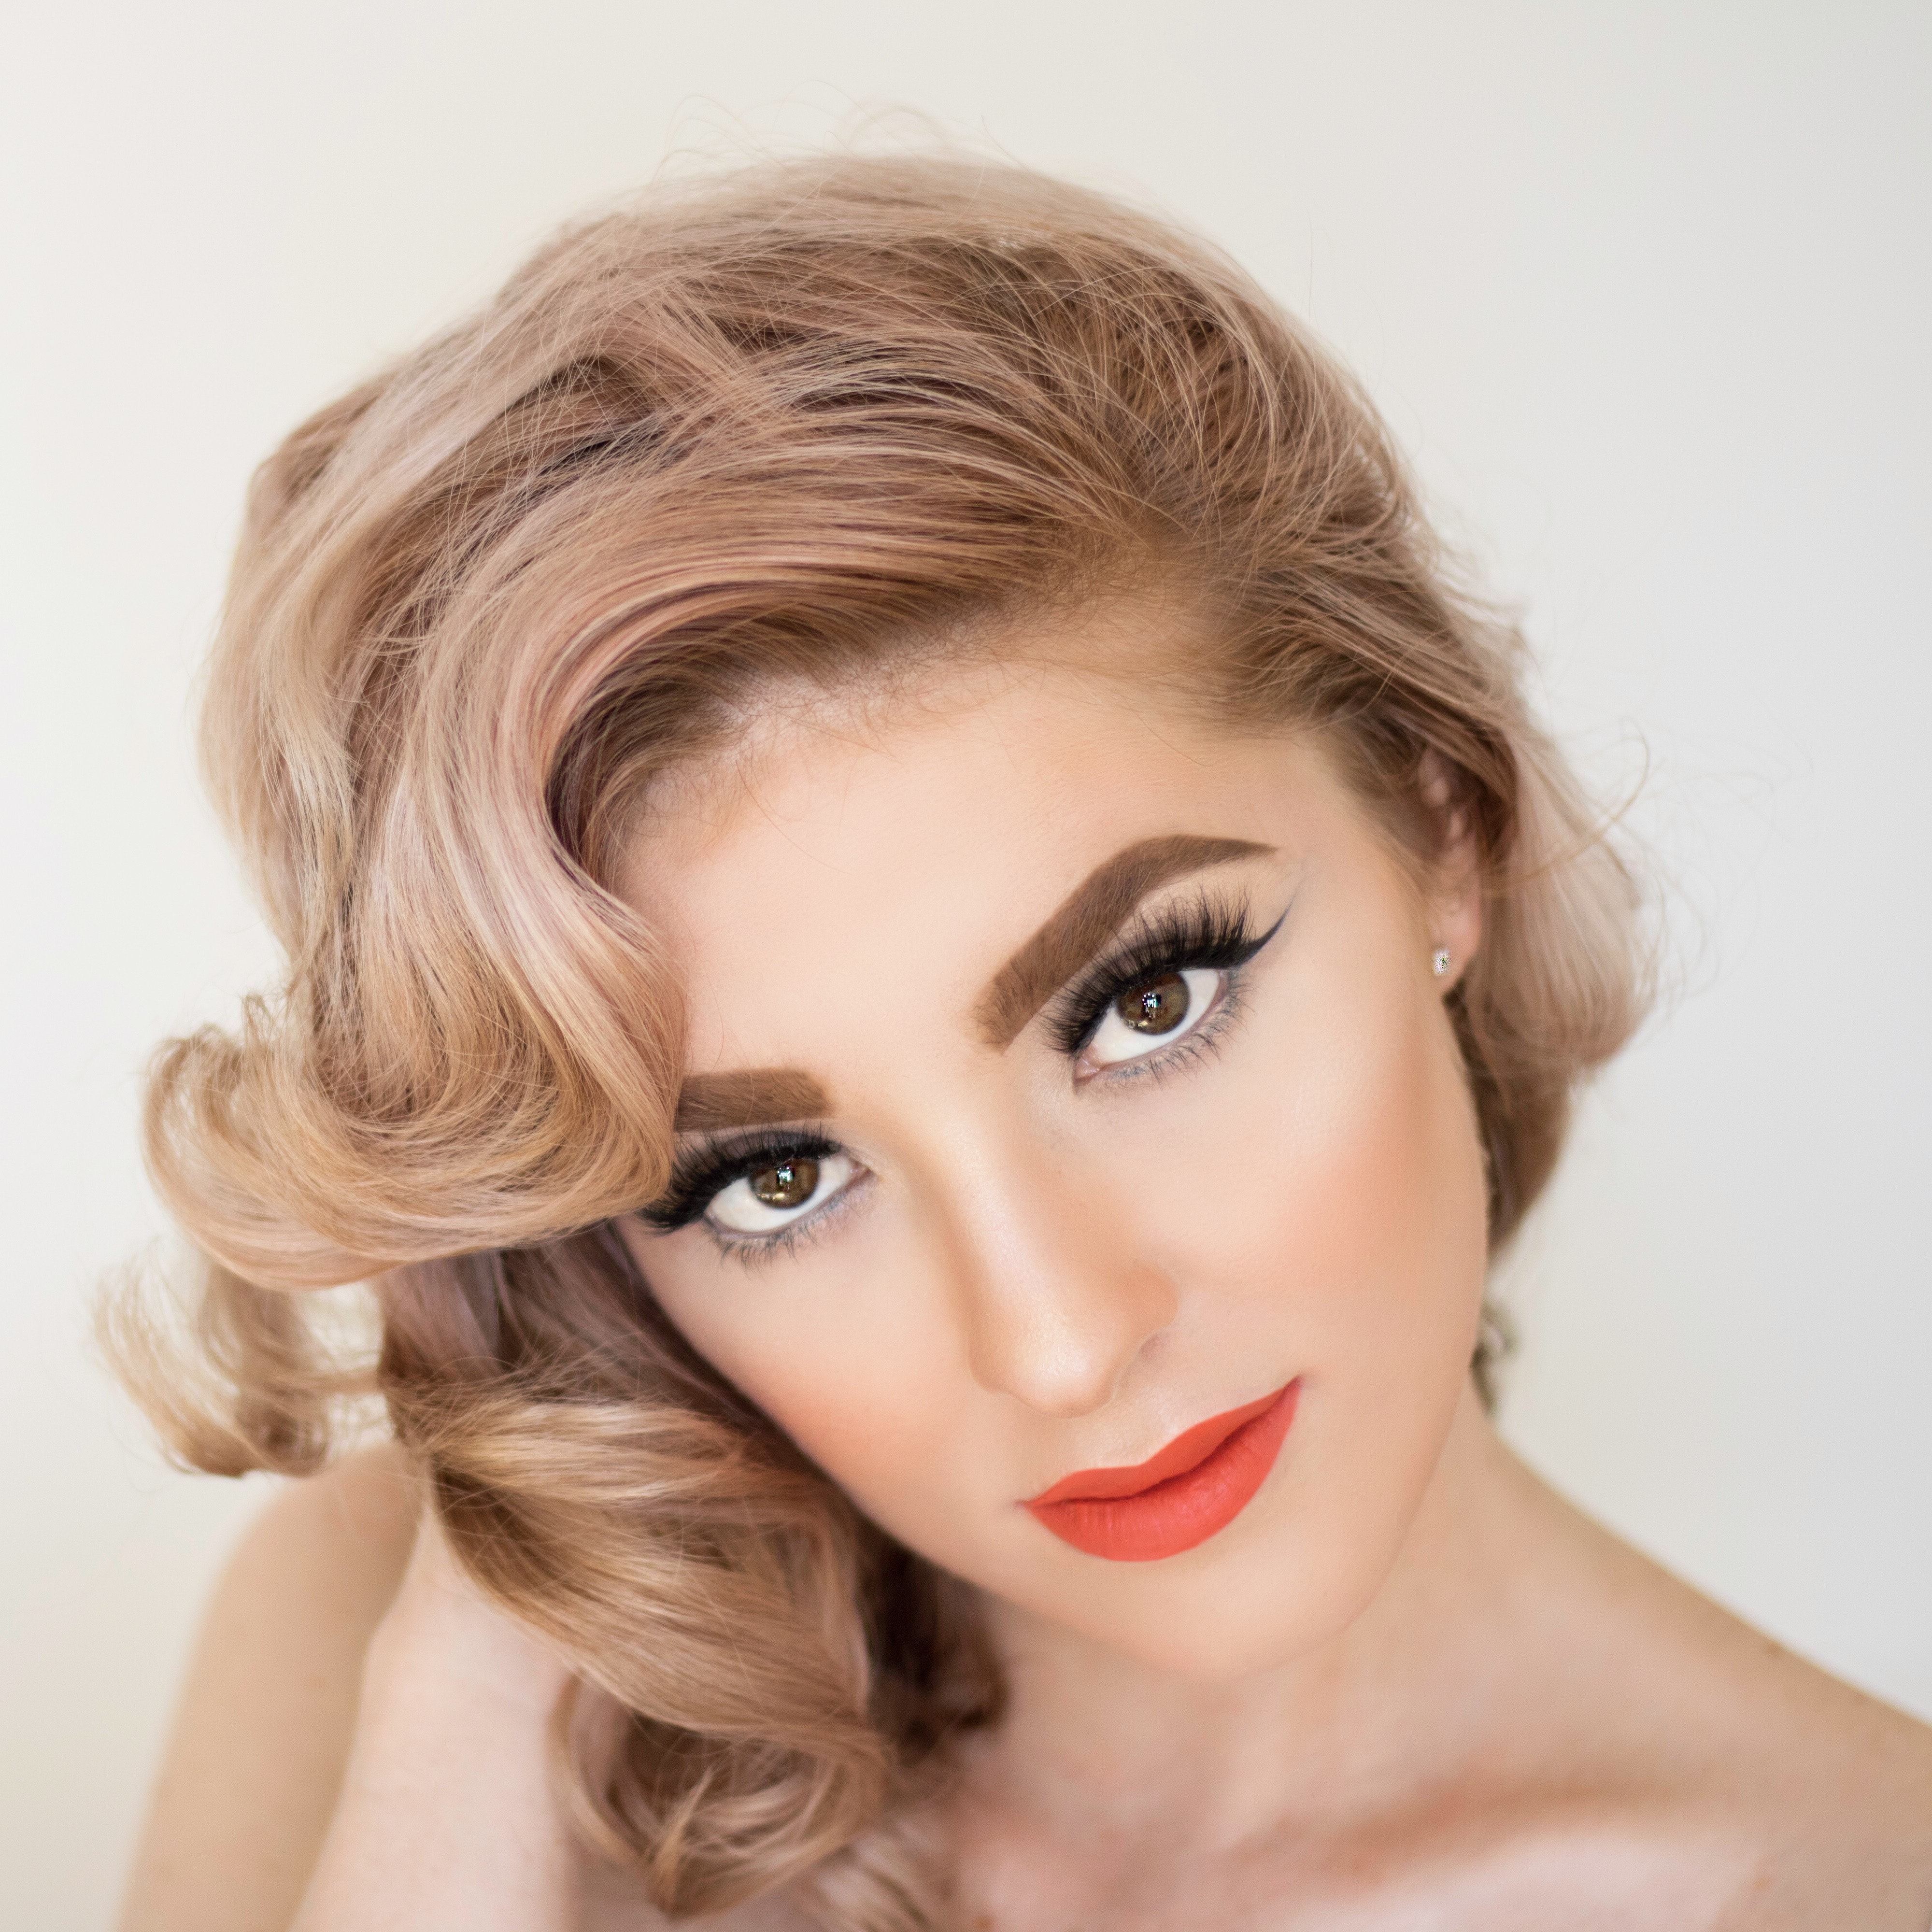
hair, face, hairstyle, eyebrow, lip, blond, chin, forehead, skin, beauty, brown hair, head, long hair, cheek, eyelash, eye, hair coloring, human, close up, photo shoot, layered hair, model, makeover, photography, Lace wig, fashion accessory, neck, Step cutting, bangs, eyelash extensions, portrait photography, lipstick, feathered hair